Freya Christie

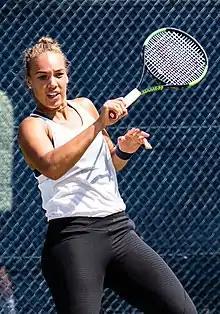
Christie at the 2018 Nottingham Open

Freya Nicole Christie (born 8 November 1997) is a British tennis player who specializes in doubles. She has won 23 doubles titles on the ITF Women's Circuit.